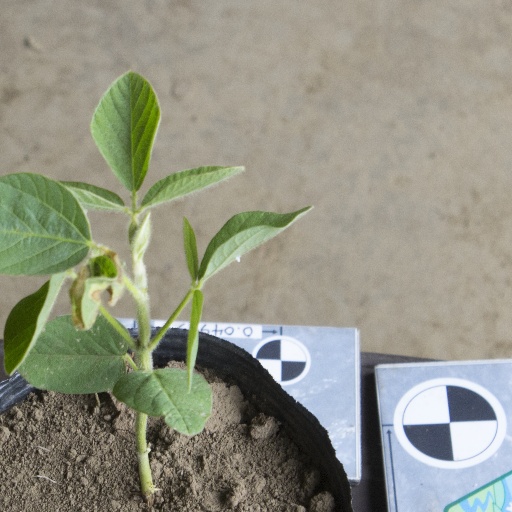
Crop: soybean